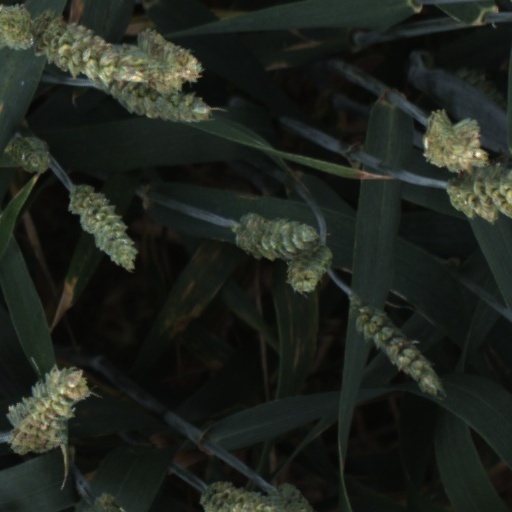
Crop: wheat